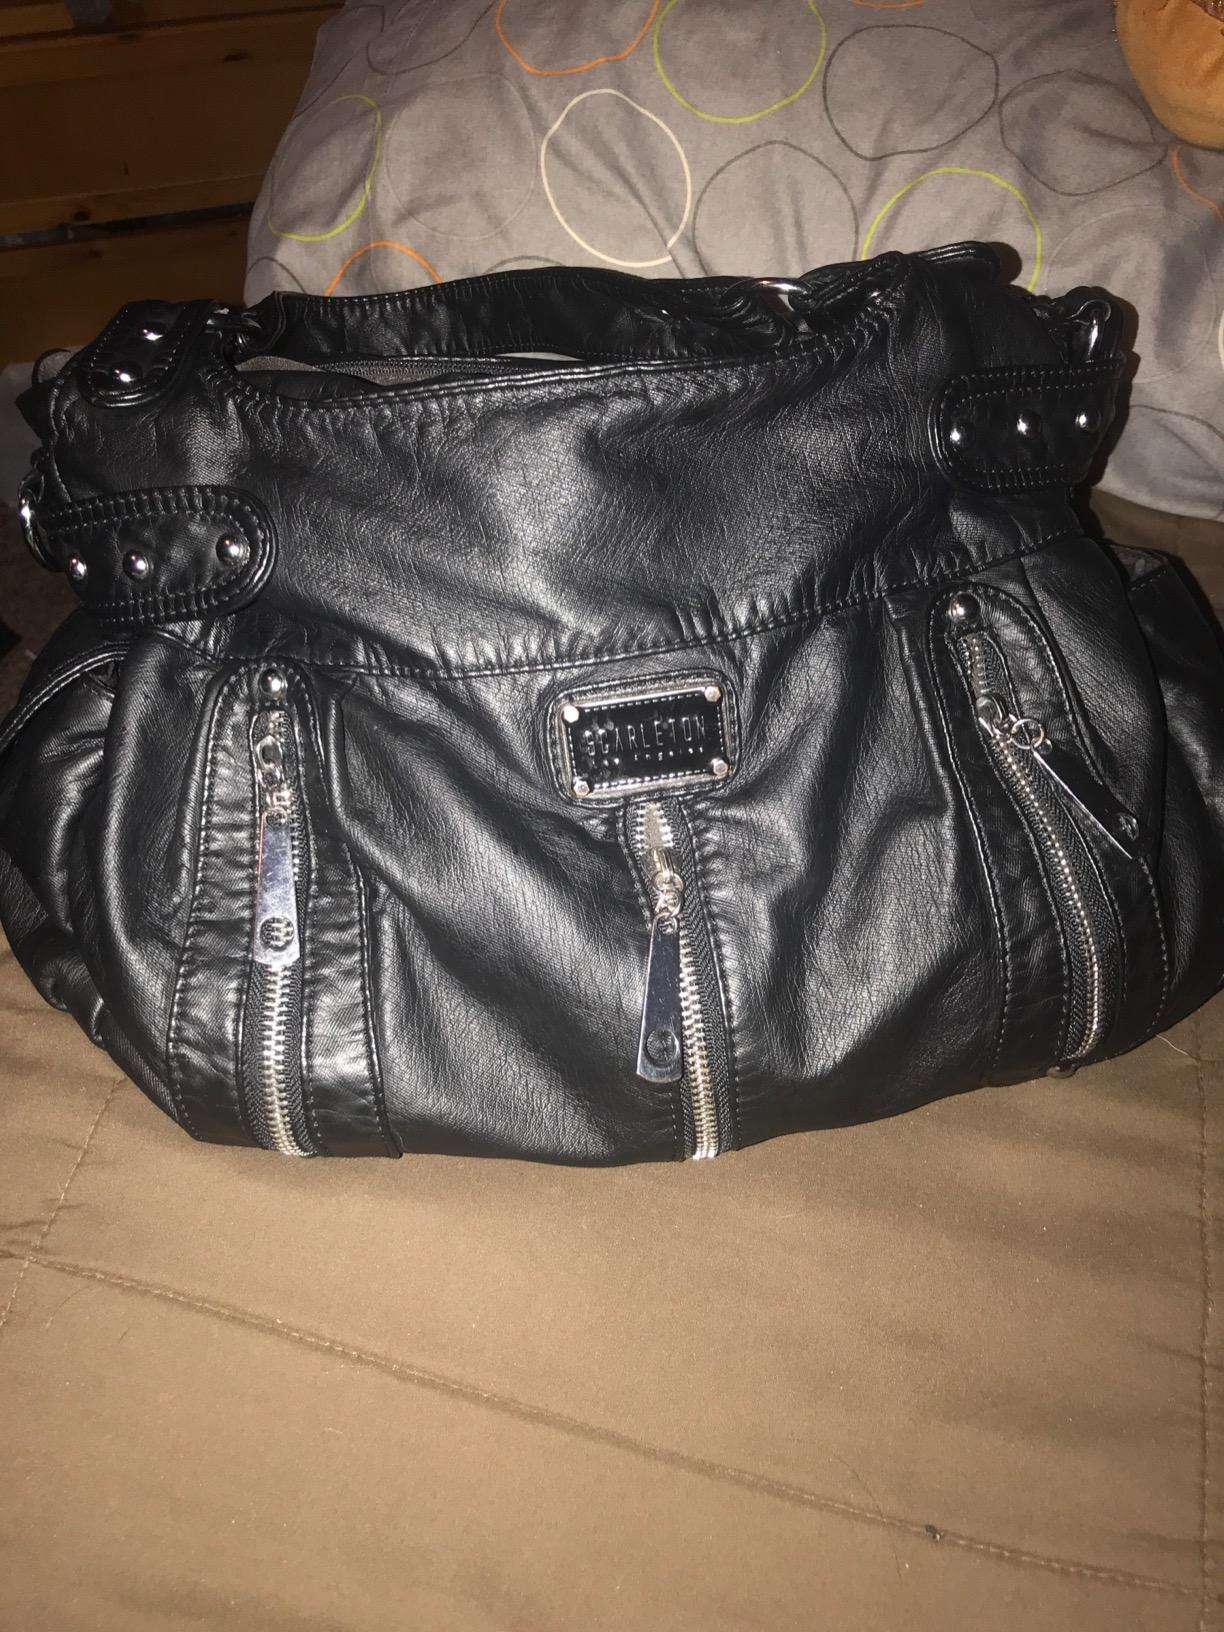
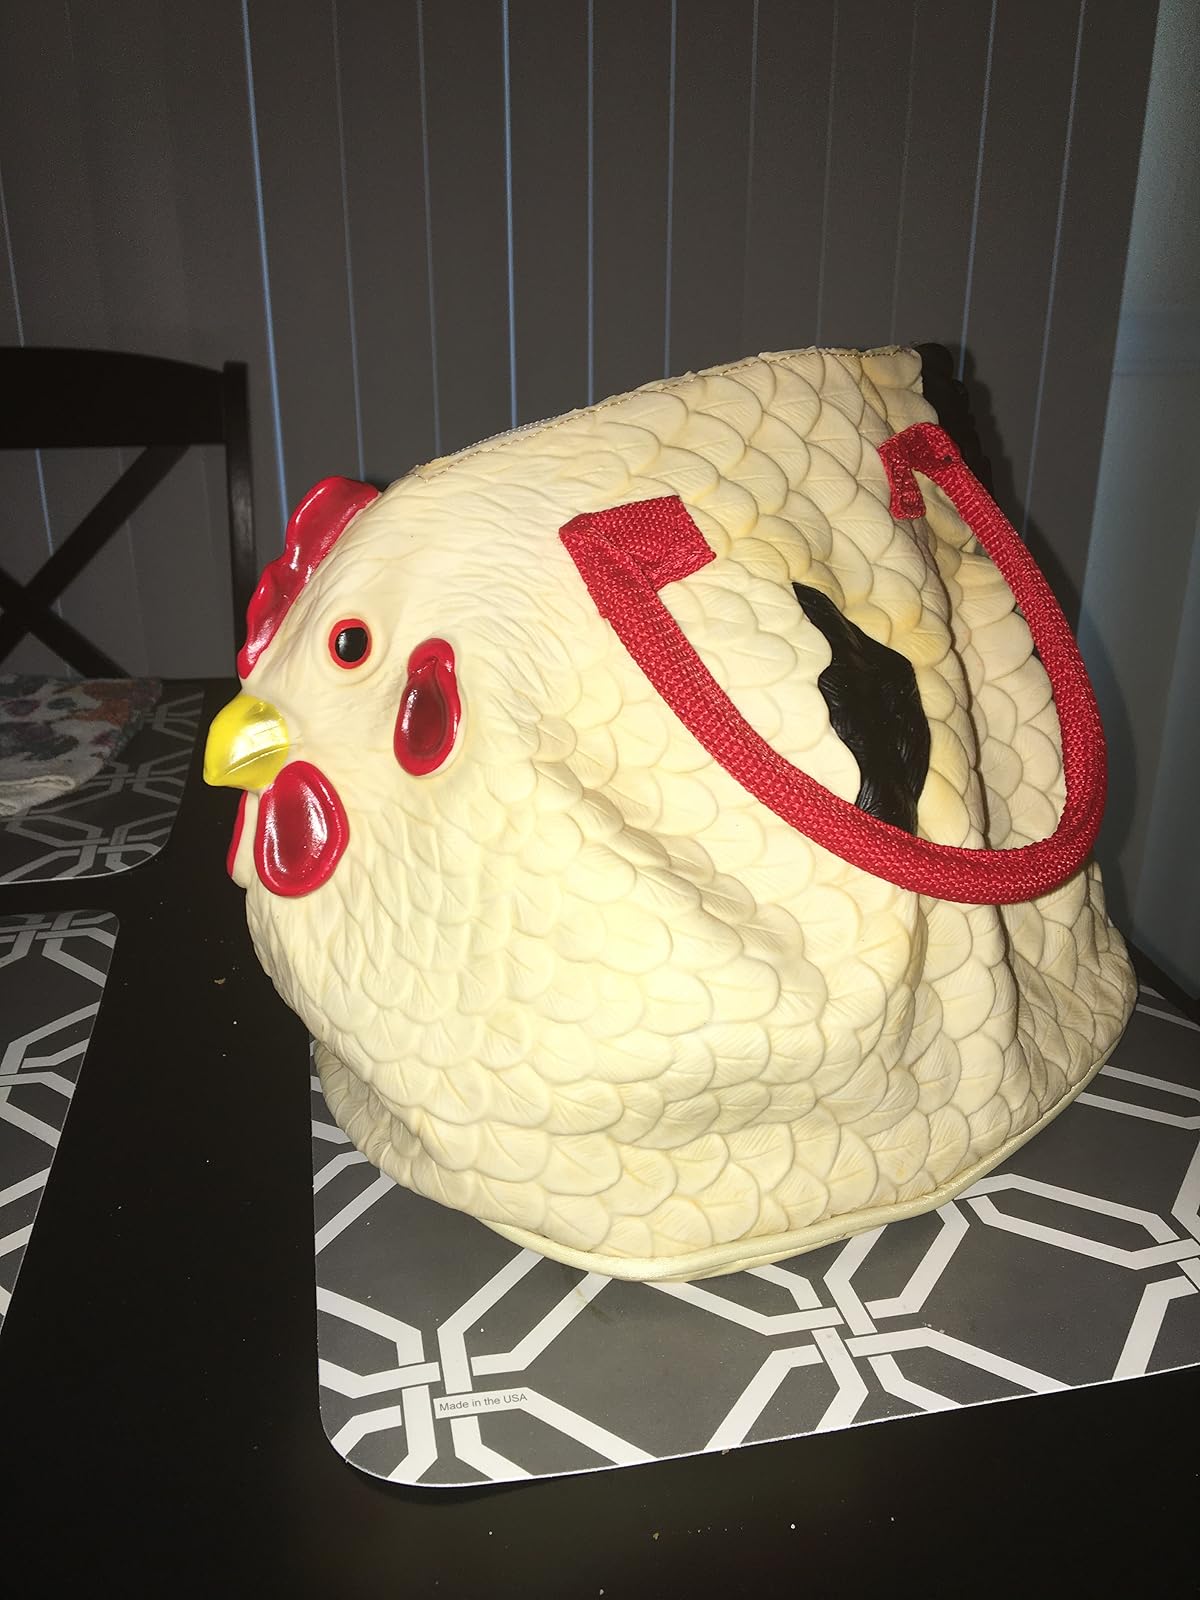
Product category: accessories_handbag
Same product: no